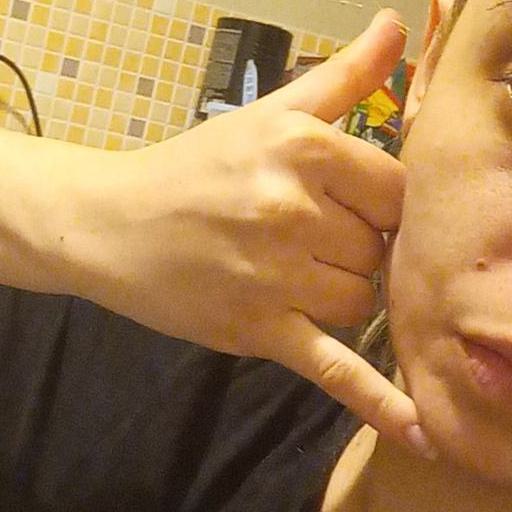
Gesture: call